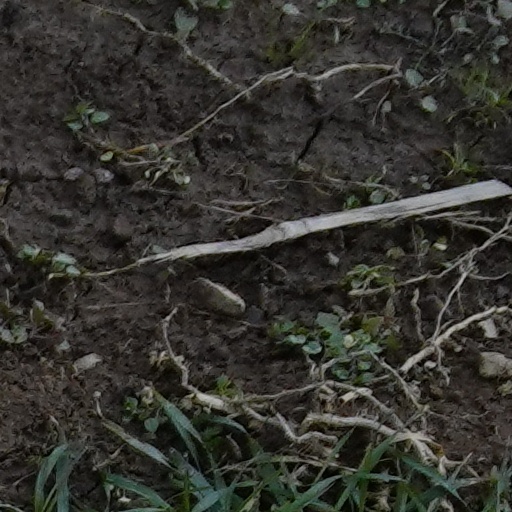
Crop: wheat